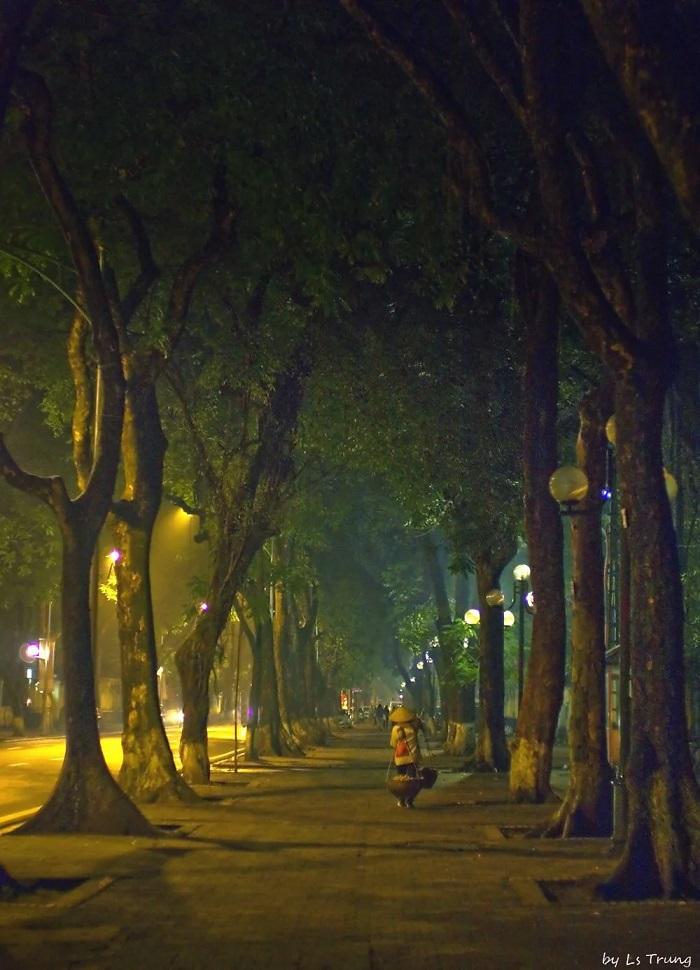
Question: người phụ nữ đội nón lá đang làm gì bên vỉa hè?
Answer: đang gánh một gánh hàng đi bộ trên vỉa hè